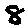
Label: 8